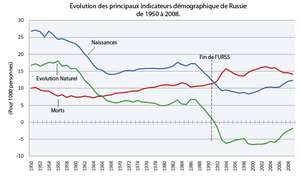
évolution des principaux indicateurs démographique (natalité, mortalité et accroissement naturel) entre 1950 et 2008.
La population de la Russie s'établissait à 146,78 millions d'habitants au 1ᵉʳ janvier 2019 sur la base des derniers chiffres officiels, en incluant la population de la Crimée dont le statut est contesté. La partie européenne de la Russie concentre 78% de la population totale sur 25 % du territoire. En 2002 le taux d’urbanisation s’établissait à 74 %.